Rosa 'American Beauty'

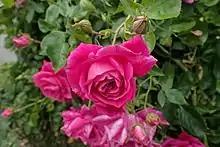
The climbing form of the rose

The flower is commemorated in the Joseph Lamb ragtime composition "American Beauty Rag".